Miyanohira Station

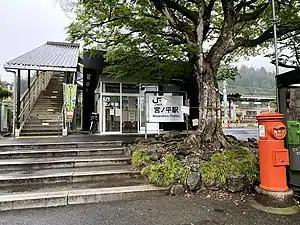
Miyanohira Station, May 2021

is a passenger railway station located in the city of Ōme, Tokyo, Japan, operated by the East Japan Railway Company (JR East).